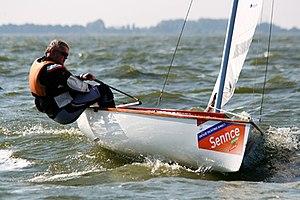
L'Olympiajolle, ou O-Jolle, est une classe de dériveur léger gréé en catboat, conçue pour l'épreuve de voile en solitaire des Jeux olympiques de Berlin en 1936.